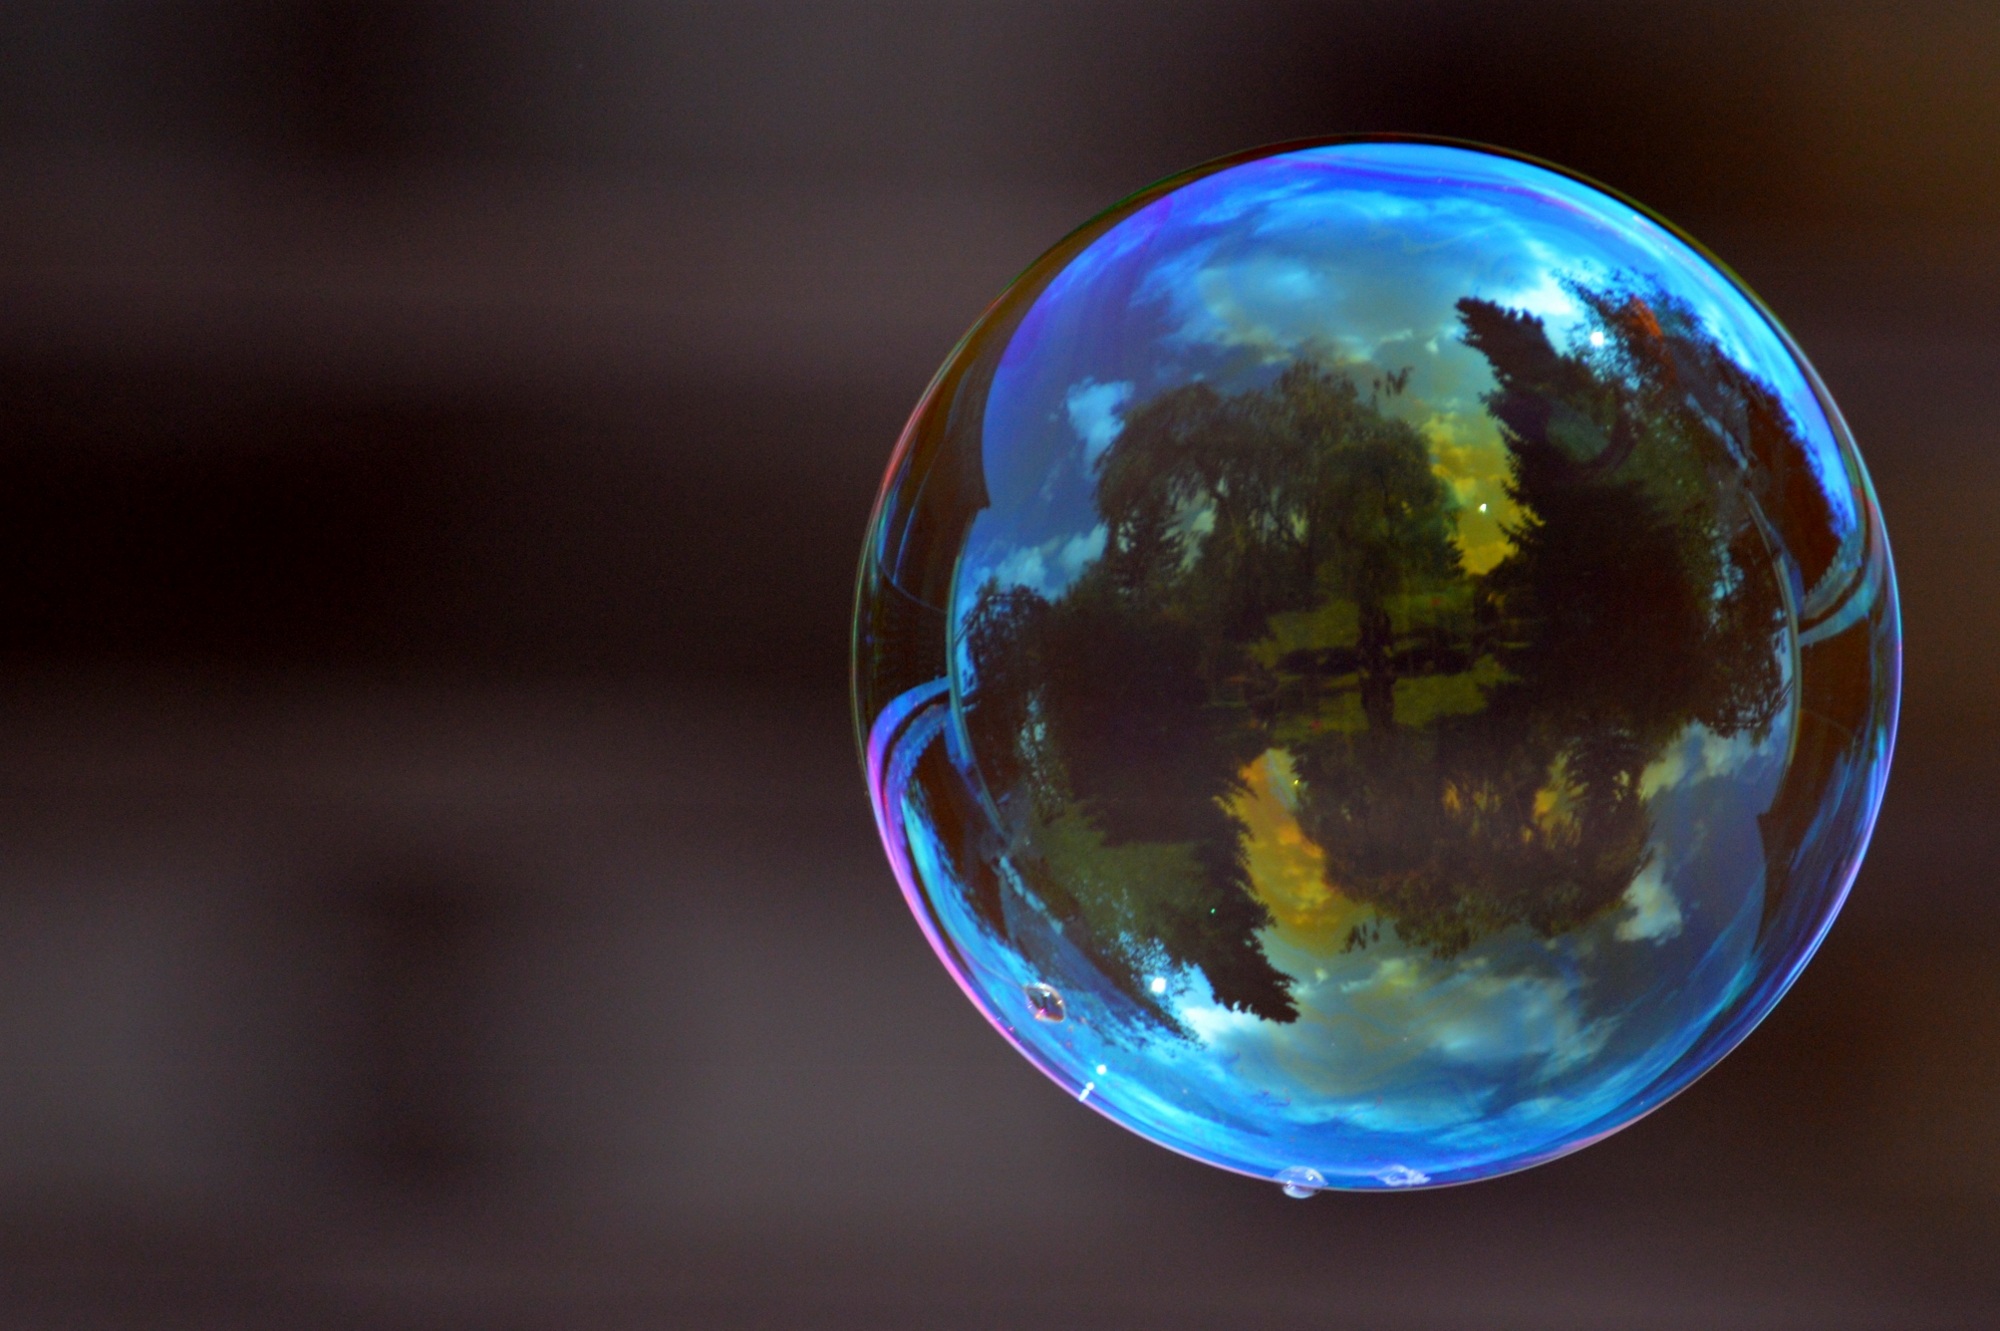
atmosphere, reflection, color, space, blue, float, colorful, circle, globe, outer space, earth, ball, sphere, planet, soap bubble, shape, mirroring, astronomical object, make soap bubbles, soapy water, atmosphere of earth, computer wallpaper